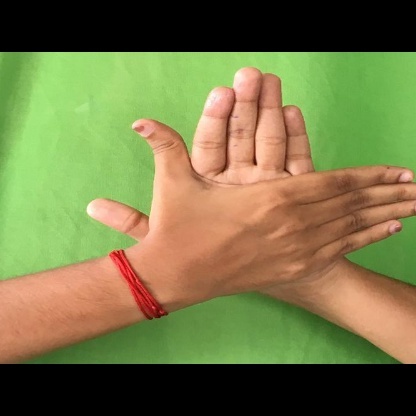
Mudra: Chakra